Battle of Tarakan (1945)

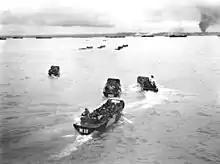
The second wave of the 2/48th Infantry Battalion leaving HMAS "Manoora"

At the time of the Allied landing, the Japanese force on Tarakan numbered approximately 2,200 men drawn from the Imperial Japanese Army and Imperial Japanese Navy. The largest unit was the 455th Independent Infantry Battalion which was commanded by Major Tadao Tokoi. This was a second-rate unit that had been formed for garrison duties. It had few heavy weapons and no vehicles or horses for transport. The 455th Independent Infantry Battalion had arrived on Tarakan in December 1944. It comprised either 740 or just under 900 men. Another 150 Army support troops were also on Tarakan. A home guard unit comprising about 50 Indonesians had been recruited in early 1945 and was considered by the Japanese to be the most efficient such unit in the Borneo area. Major Tokoi directed the overall defence of Tarakan, though relations between the Army and Navy were poor.